Joseph-Alexandre Pierre de Ségur, Viscount of Ségur

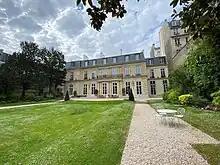
In 1791, Joseph-Alexandre Pierre de Ségur inherited the bare ownership of the Hôtel de Besenval.

Already in 1780, the Baron de Besenval had bought a "hôtel particulier" on 6 Rue Chantereine for his son, Joseph-Alexandre Pierre de Ségur, or at least the baron financed his son's living there. The house was built by the architect François-Victor Perrard de Montreuil (1742–1821). This was the house where Joseph-Alexandre Pierre de Ségur lived with his then mistress Louise Julie Careau.